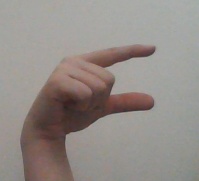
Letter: dal